Pope Clement XII

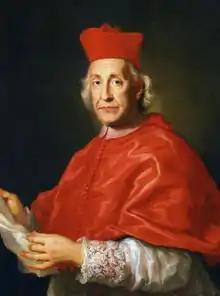
Cardinal Lorenzo Corsini, by Francesco Trevisani.

Corsini practised law under the able direction of his uncle, Cardinal Neri Corsini. After the death of his uncle and his father, in 1685, Corsini, now thirty-three, would have become head of the Corsini. Instead, he renounced his right of primogeniture and from Pope Innocent XI (1676–1689) he purchased, according to the custom of the time, for 30,000 scudi, a position of prelatial rank and devoted his wealth and leisure to the enlargement of the library bequeathed to him by his uncle. Corsini's home on the Piazza Navona was the centre of Rome's scholarly and artistic life.